Supplicant (computer)

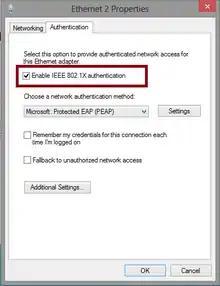
This is a screenshot of the Network Interface Card properties window to enable or disable support for IEEE 802.1x authentication. Many other options can be adjusted as seen fit.

Note that IAS was being used up to Windows Server 2003; since then, it has been replaced by NPS on all subsequent Windows Server releases (2008, 2012...). IAS and NPS are not the only RADIUS Servers, some other include: FreeRADIUS, Cisco Secure Access Control System (ACS) Server...